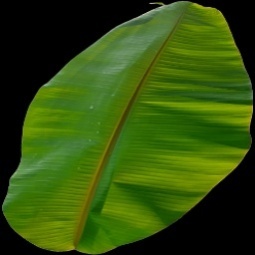
Label: Calcium